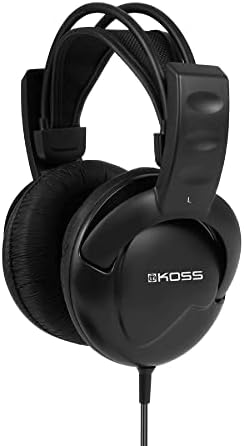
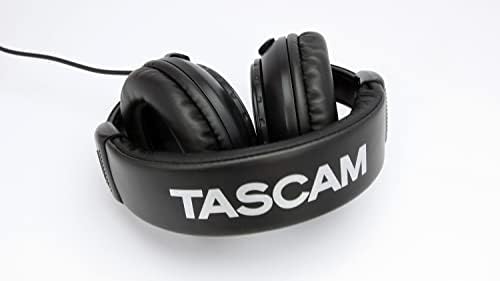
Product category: headphones
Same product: no